Mühlau railway station

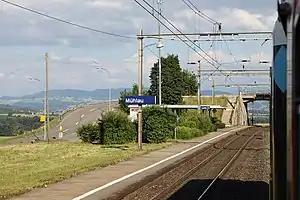
The station platform in 2017

Mühlau railway station is a railway station in the municipality of Mühlau, in the Swiss canton of Aargau. It is an intermediate stop on the standard gauge Rupperswil–Immensee line of Swiss Federal Railways.